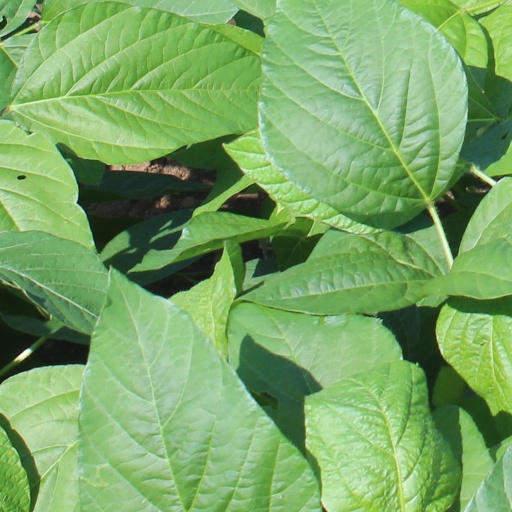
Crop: soybean